St. Bridget's Roman Catholic Church Complex (Bloomfield, New York)

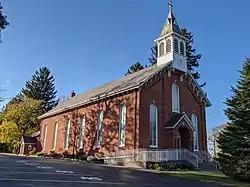

St. Bridget's Roman Catholic Church Complex is a historic Roman Catholic church complex located in Bloomfield, Ontario County, New York. The complex consists of three contributing buildings (church, built 1874–1875; rectory, built 1897; and carriage barn, built 1904) and one contributing site, the church cemetery. the church is a late Victorian eclectic brick edifice with restrained Italianate and Romanesque Revival–style design and decorative features. It features a square, wood bell tower. The rectory is a -story Colonial Revival–style frame building and features a verandah with Doric order columns. A -story carriage barn stands behind the rectory. The six-acre cemetery includes burials dating from 1866 to 1942.